Cray XD1

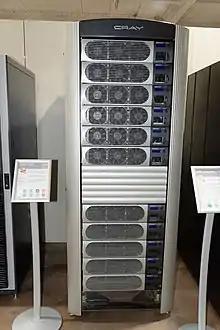

The Cray XD1 was an entry-level supercomputer range, made by Cray Inc.